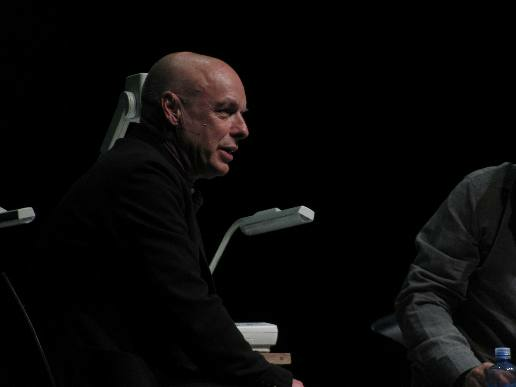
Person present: Yes